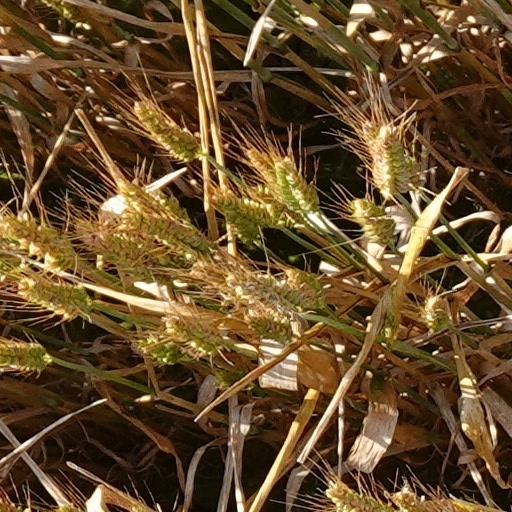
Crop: wheat